Answer in natural language. Considering the relative positions, where is artistic colourful white paper drawing scenario (highlighted by a blue box) with respect to floating black countertop island (highlighted by a green box)? Choose between the following options: left or right
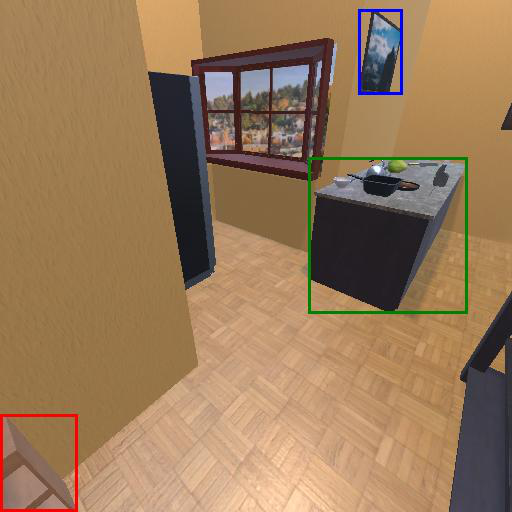
<answer>left</answer>